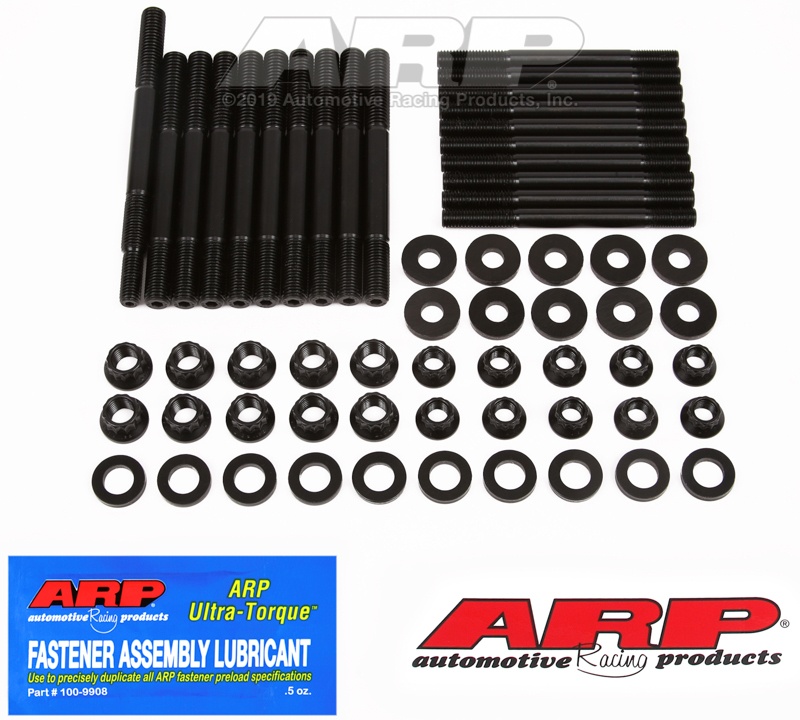
ARP Ford Modular 4.6L 4V 4-Bolt Main Stud Kit
ARP Ford Modular 4.6L 4V 4-Bolt Main Stud Kit
Brand: ARP
Category: Vehicles & Parts > Vehicle Parts & Accessories > Motor Vehicle Parts > Motor Vehicle Engines > Short Blocks